External morphology of Lepidoptera

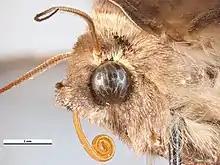
Ocellus of "Mythimna unipuncta" seen to the right of the base of the antenna, in close contact with the compound eye.

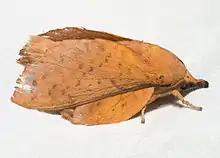
"Gastropacha populifolia" (family Lasiocampidae) with modified mouthparts

Lepidoptera has two large, immovable compound eyes, which consist of a large number of facets or lenses, each connected to a lens-like cylinder that is attached to a nerve leading to the brain. Each eye may have up to 17,000 individual light receptors (ommatidia), which in combination provide a broad mosaic view of the surrounding area. One tropical Asian family, the Amphitheridae, has compound eyes divided into two distinct segments. The eyes are usually smooth but may be covered by minute hairs. The eyes of butterflies are usually brown, golden brown, or even red as in the case of some species of skippers.